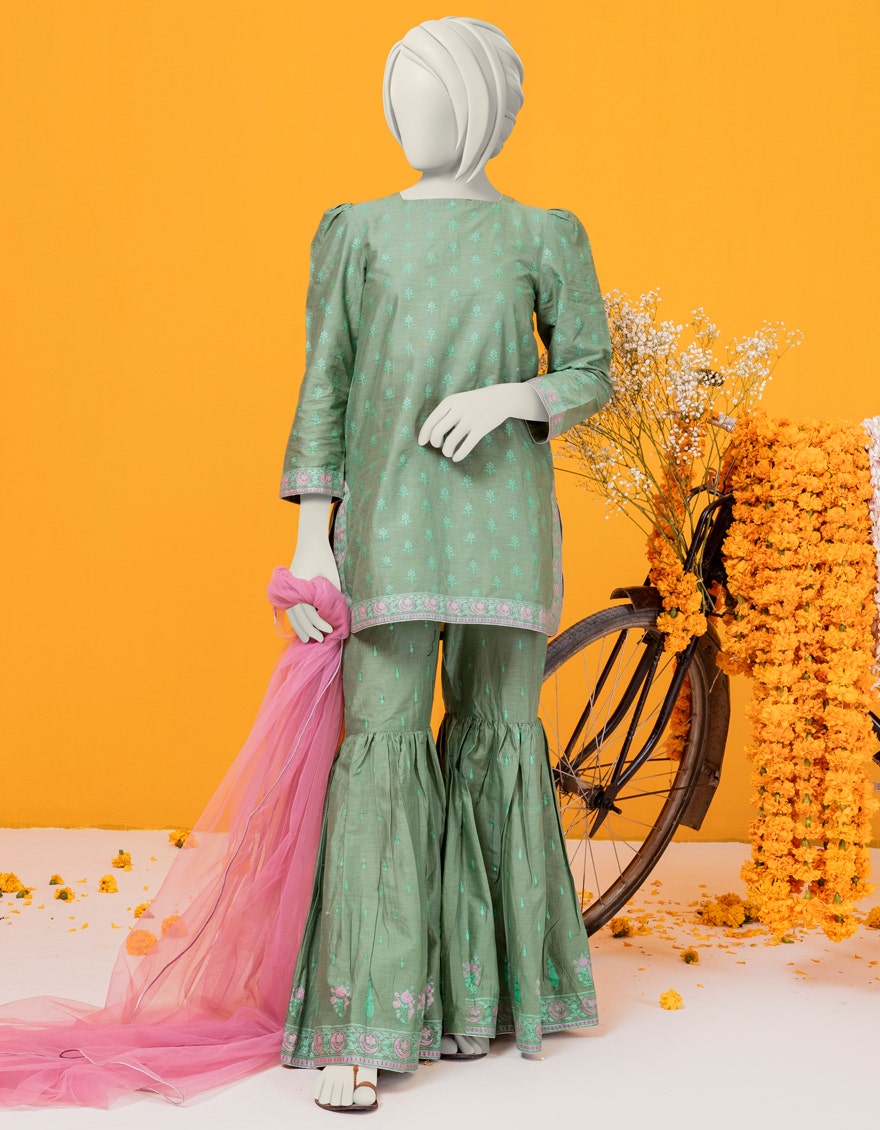
green multi embroidered chiffon suit